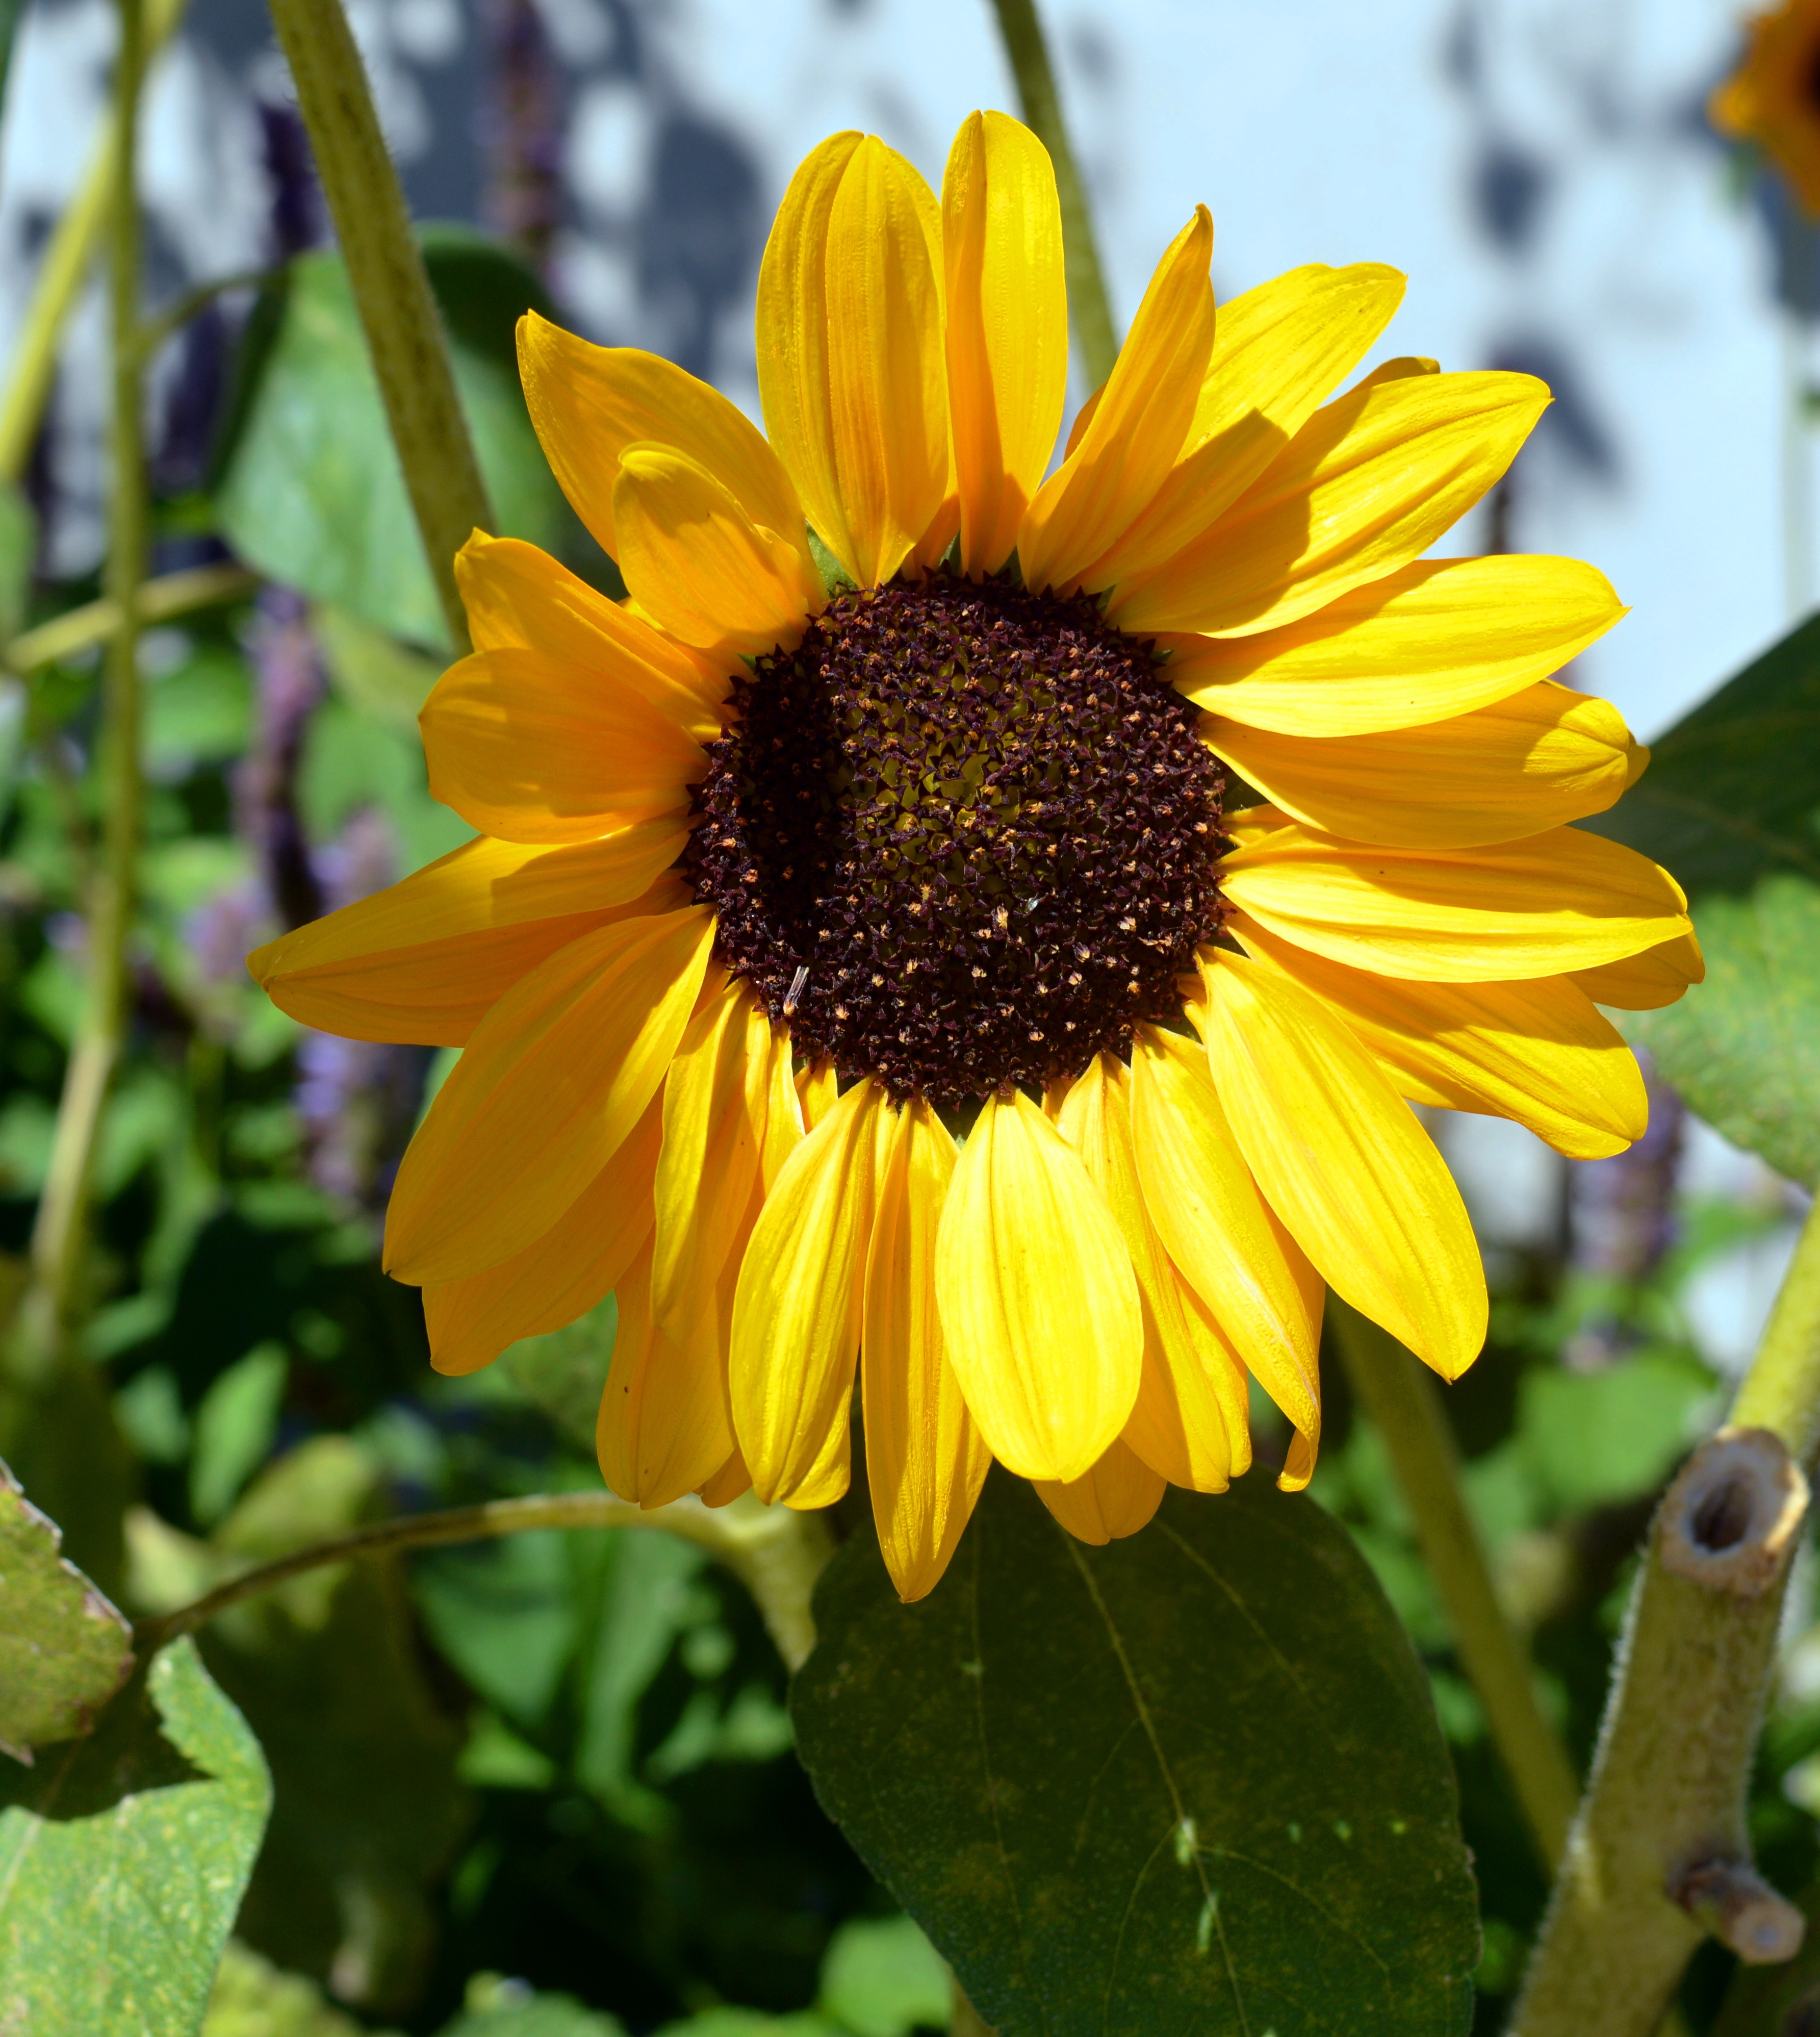
nature, blossom, plant, field, flower, petal, bloom, summer, botany, yellow, garden, close, flora, sunflower, wildflower, sun flower, yellow flowers, nectar, macro photography, flowering plant, daisy family, summer flower, annual plant, plant stem, land plant